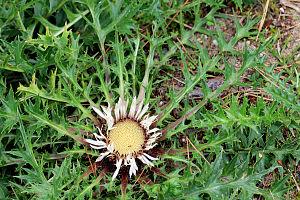
La Carline acaule est une plante de la famille des Astéracées du genre Carlina. Le qualificatif "acaule" signifie que le capitule ne possède pas de tige apparente, reposant directement sur la rosette des feuilles.